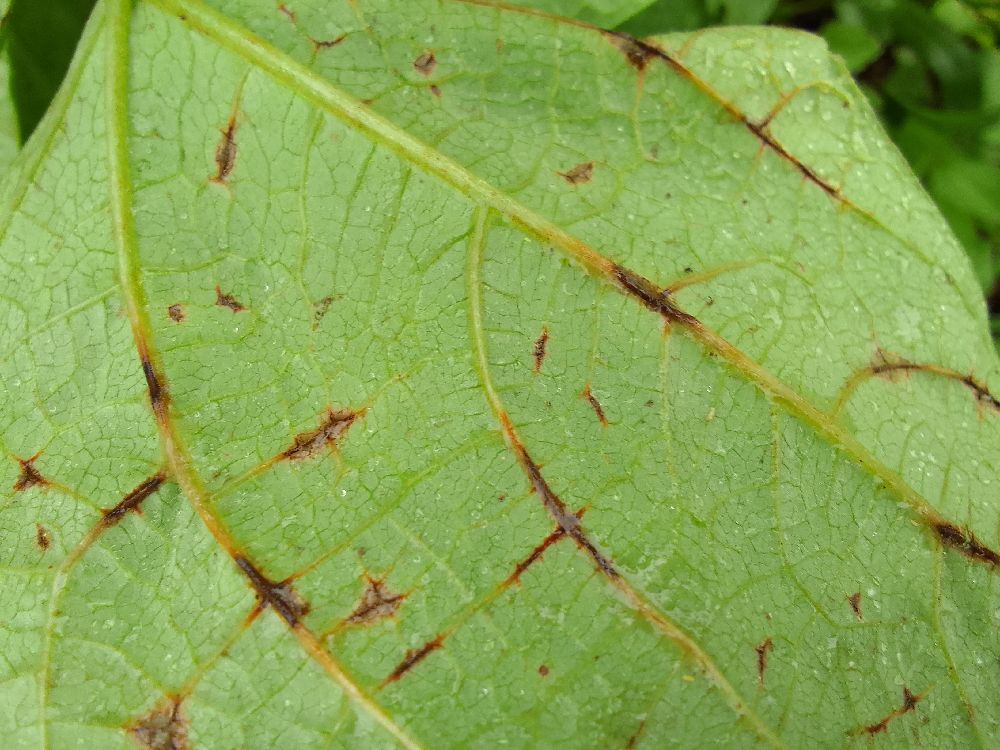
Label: anthracnose